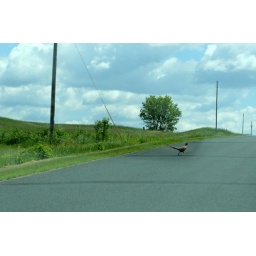
a wild partridge crossing the road in front of our car